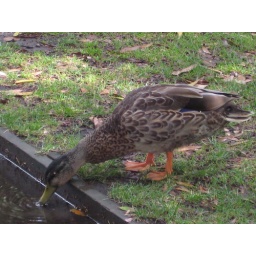
duck with one blue feather in Botanic Gardens